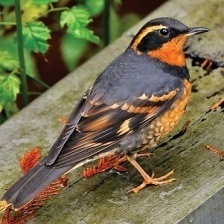
Species: VARIED THRUSH
Scientific name: IXOREUS NAEVIUS